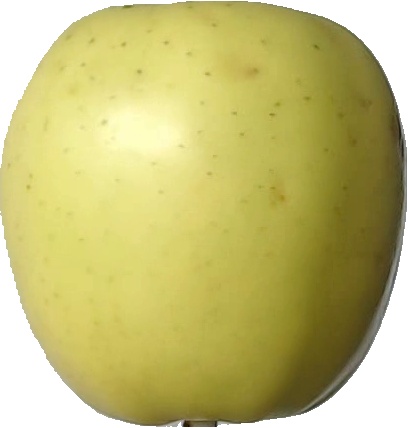
Label: apple_golden_2